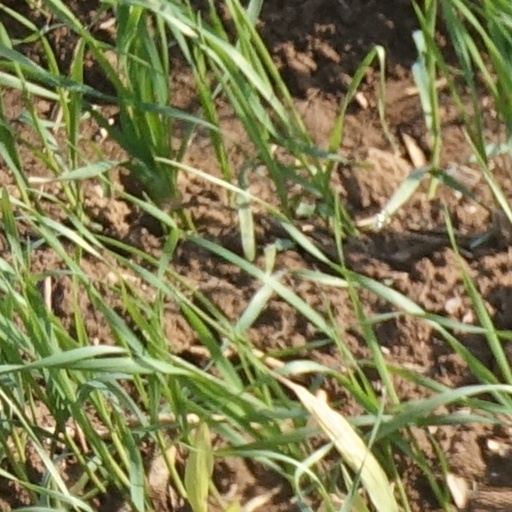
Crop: wheat